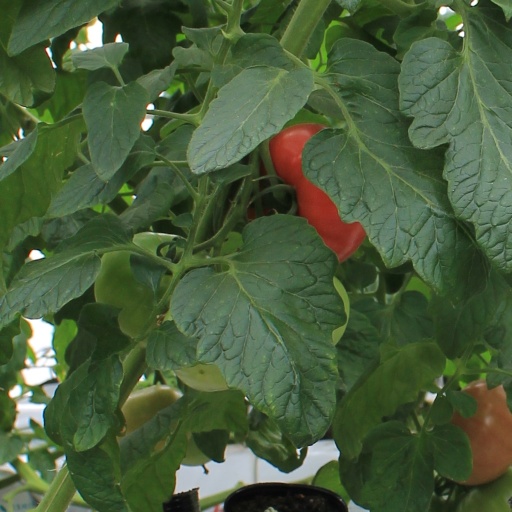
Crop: tomato